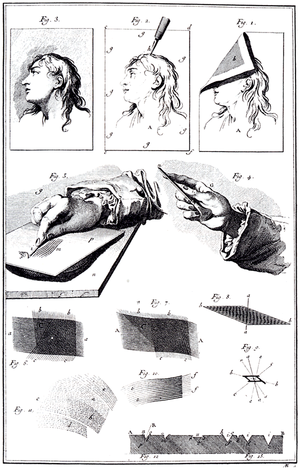
«
Le burin est l’un des principaux outils utilisés en taille-douce pour réaliser des gravures à la ligne. Ce terme désigne également la plaque gravée au burin ainsi que les impressions qui en sont tirées. « Le mode d'impression propre à cette technique se nomme “impression en taille-douce”, cette dernière n'étant pas uniquement celle de la gravure au burin, mais s'appliquant à l'ensemble de l'impression de la gravure en creux. Notons cependant que pour certains puristes, qui veulent en conserver le premier sens, la taille-douce est uniquement la gravure au burin. » Le burin sert aussi dans la gravure sur bois de bout — qui est cependant une technique de taille d'épargne et non de taille-douce.